Chinese Immigration Act, 1885

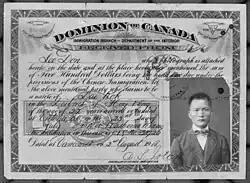
Chinese Immigration Act certificate issued on 2 August 1918

The act was enacted as a result of the findings of the commission. The act imposed a $50 head tax on Chinese immigrants, with the exceptions of diplomats, government representatives, tourists, merchants, scientists, and students. The imposed duty of $50 was a significant increase from the $10 duty recommended by the royal commission.